Missouri School for the Blind

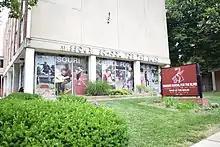
Missouri School for the Blind sign

The Missouri School for the Blind (MSB, Braille: ⠍⠊⠎⠎⠕⠥⠗⠊ ⠎⠉⠓⠕⠕⠇ ⠋⠕⠗ ⠞⠓⠑ ⠃⠇⠊⠝⠙) is a school for the blind and visually impaired in St. Louis, Missouri, operated by the State of Missouri. It has served the state of Missouri from the Greater St. Louis area for more than 150 years as a governmental agency of the state of Missouri. In 1860, the Missouri School became the first educational institution in the nation to adopt the braille system. It also owned, developed and operated one of the nation's earliest braille printing presses.